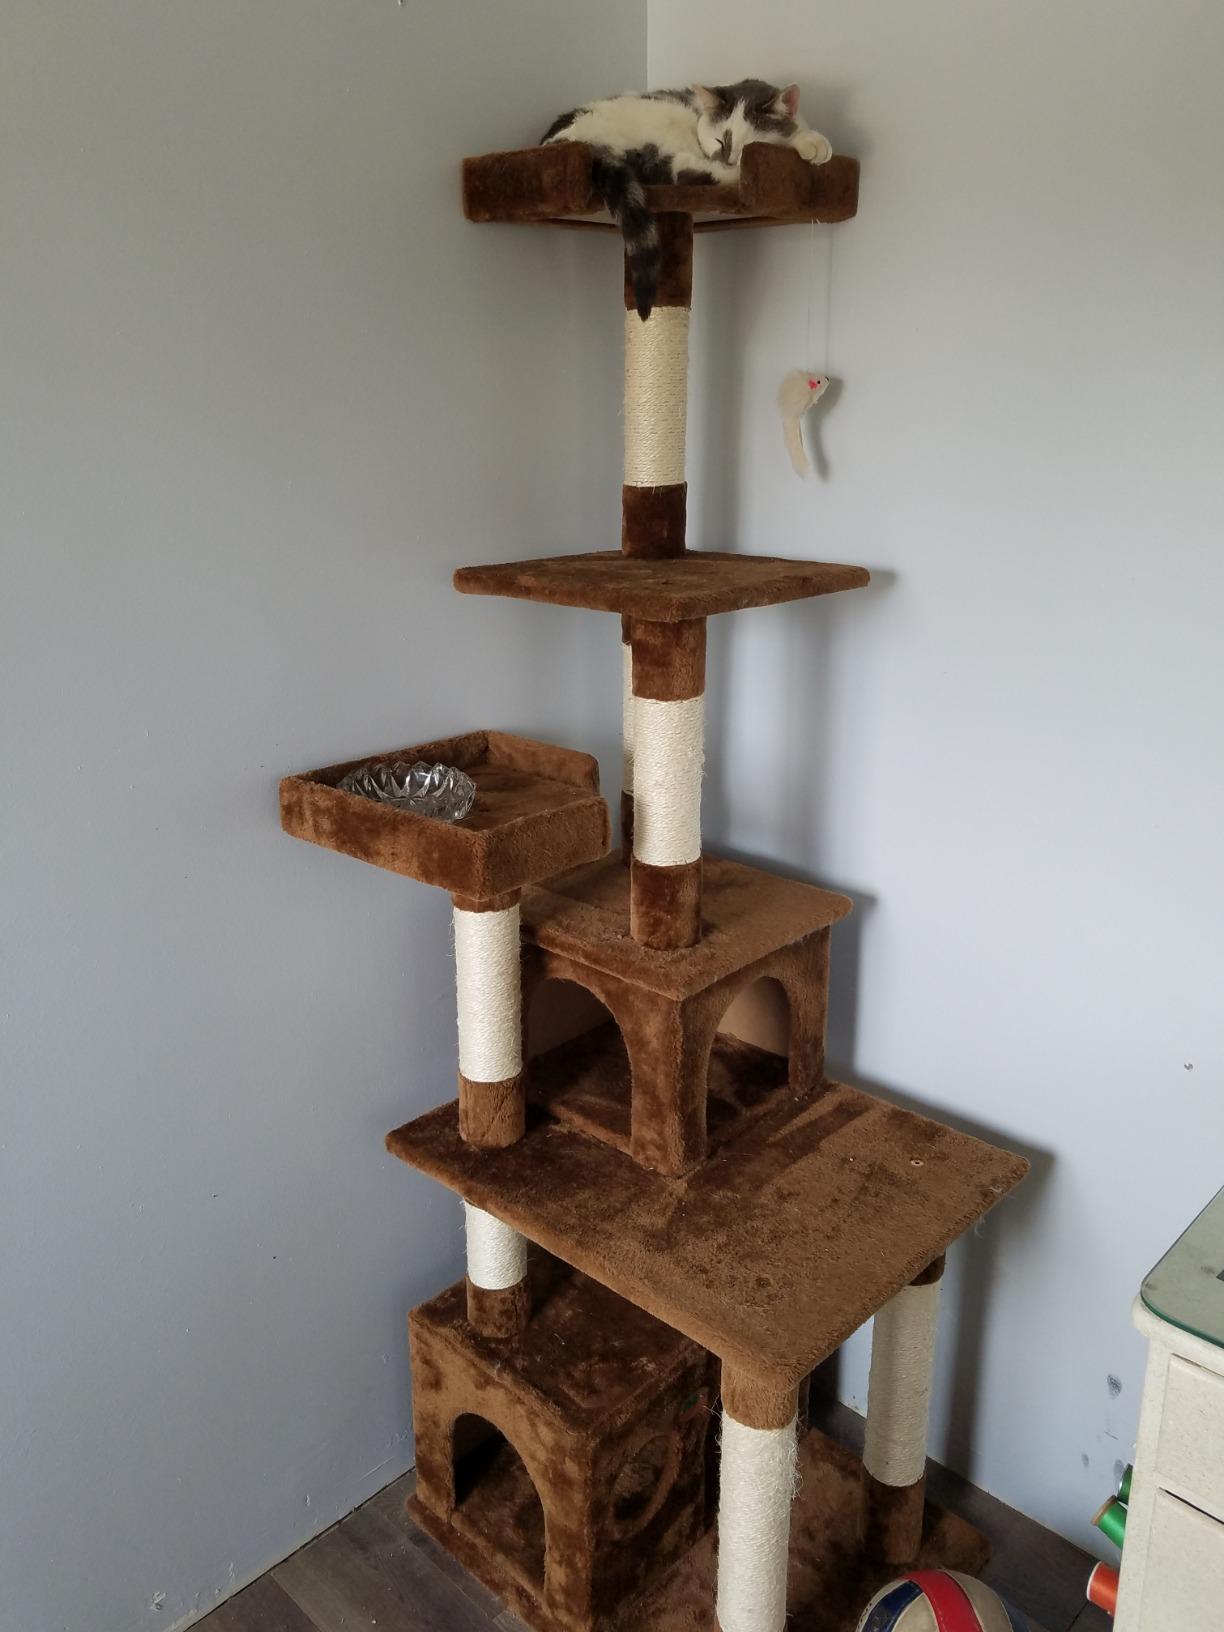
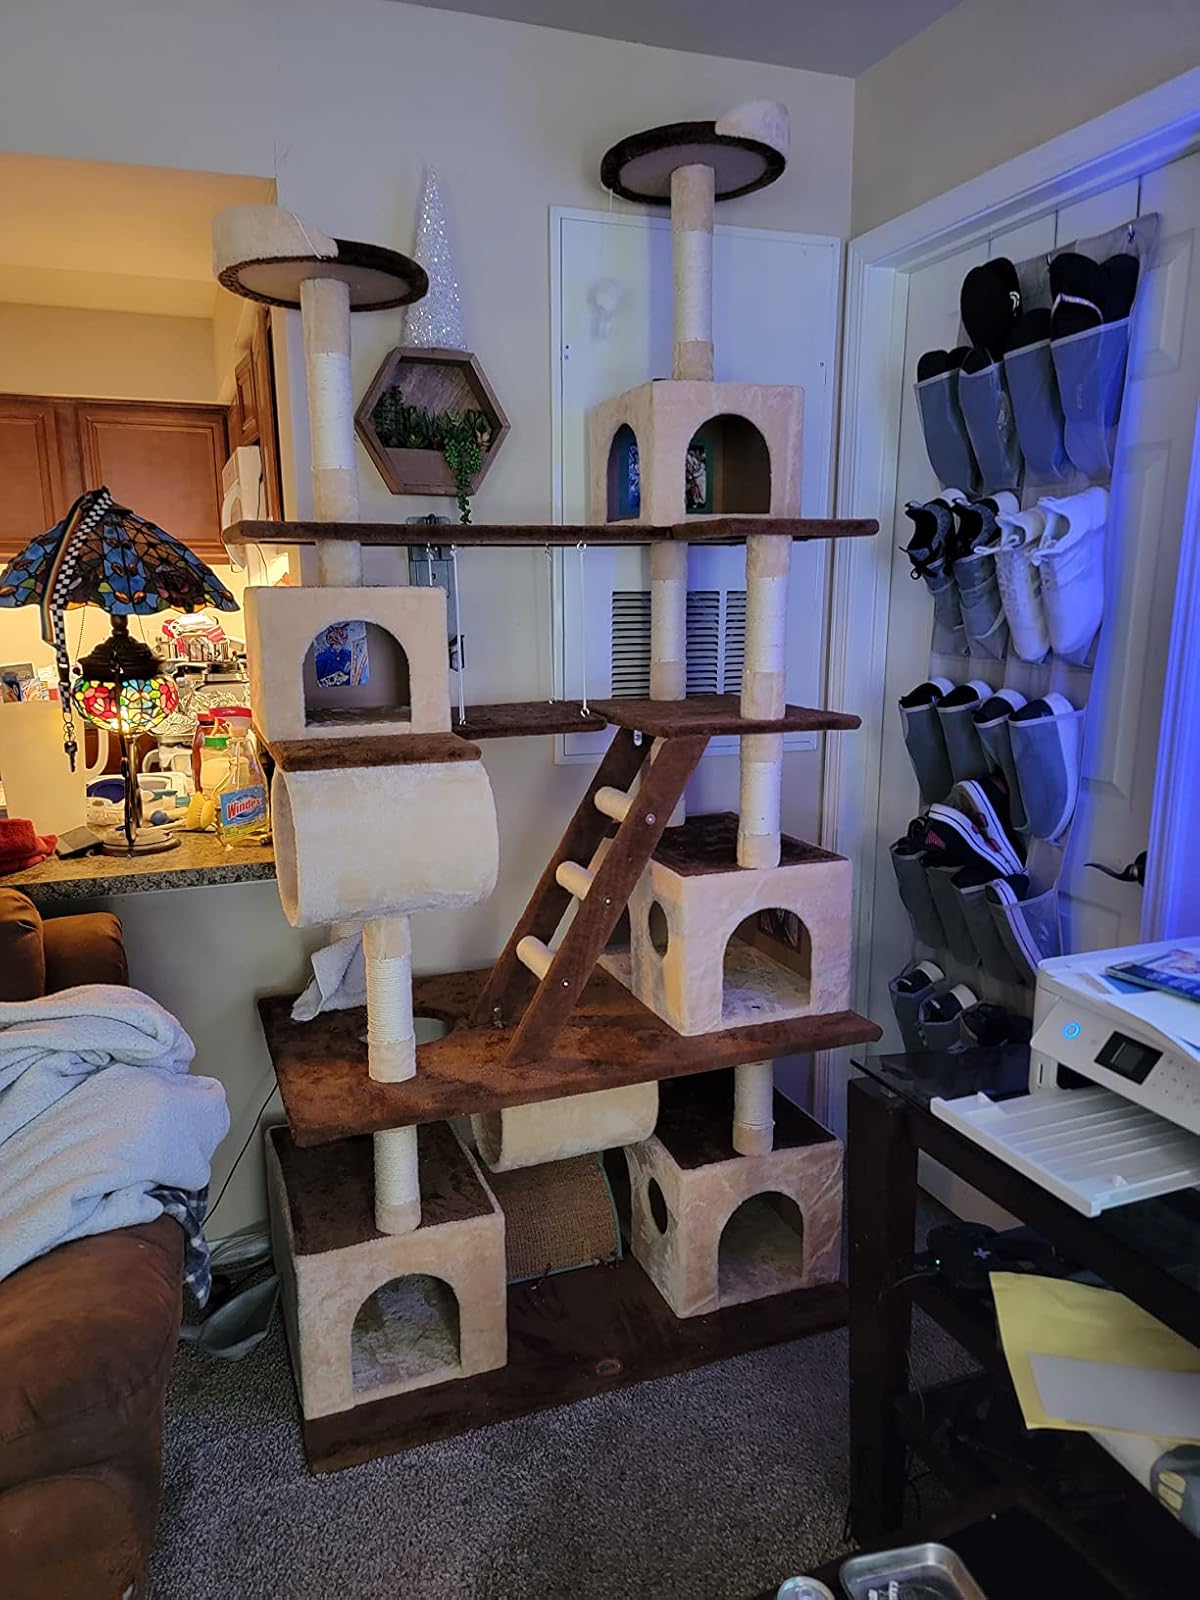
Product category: items_cat tree
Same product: no